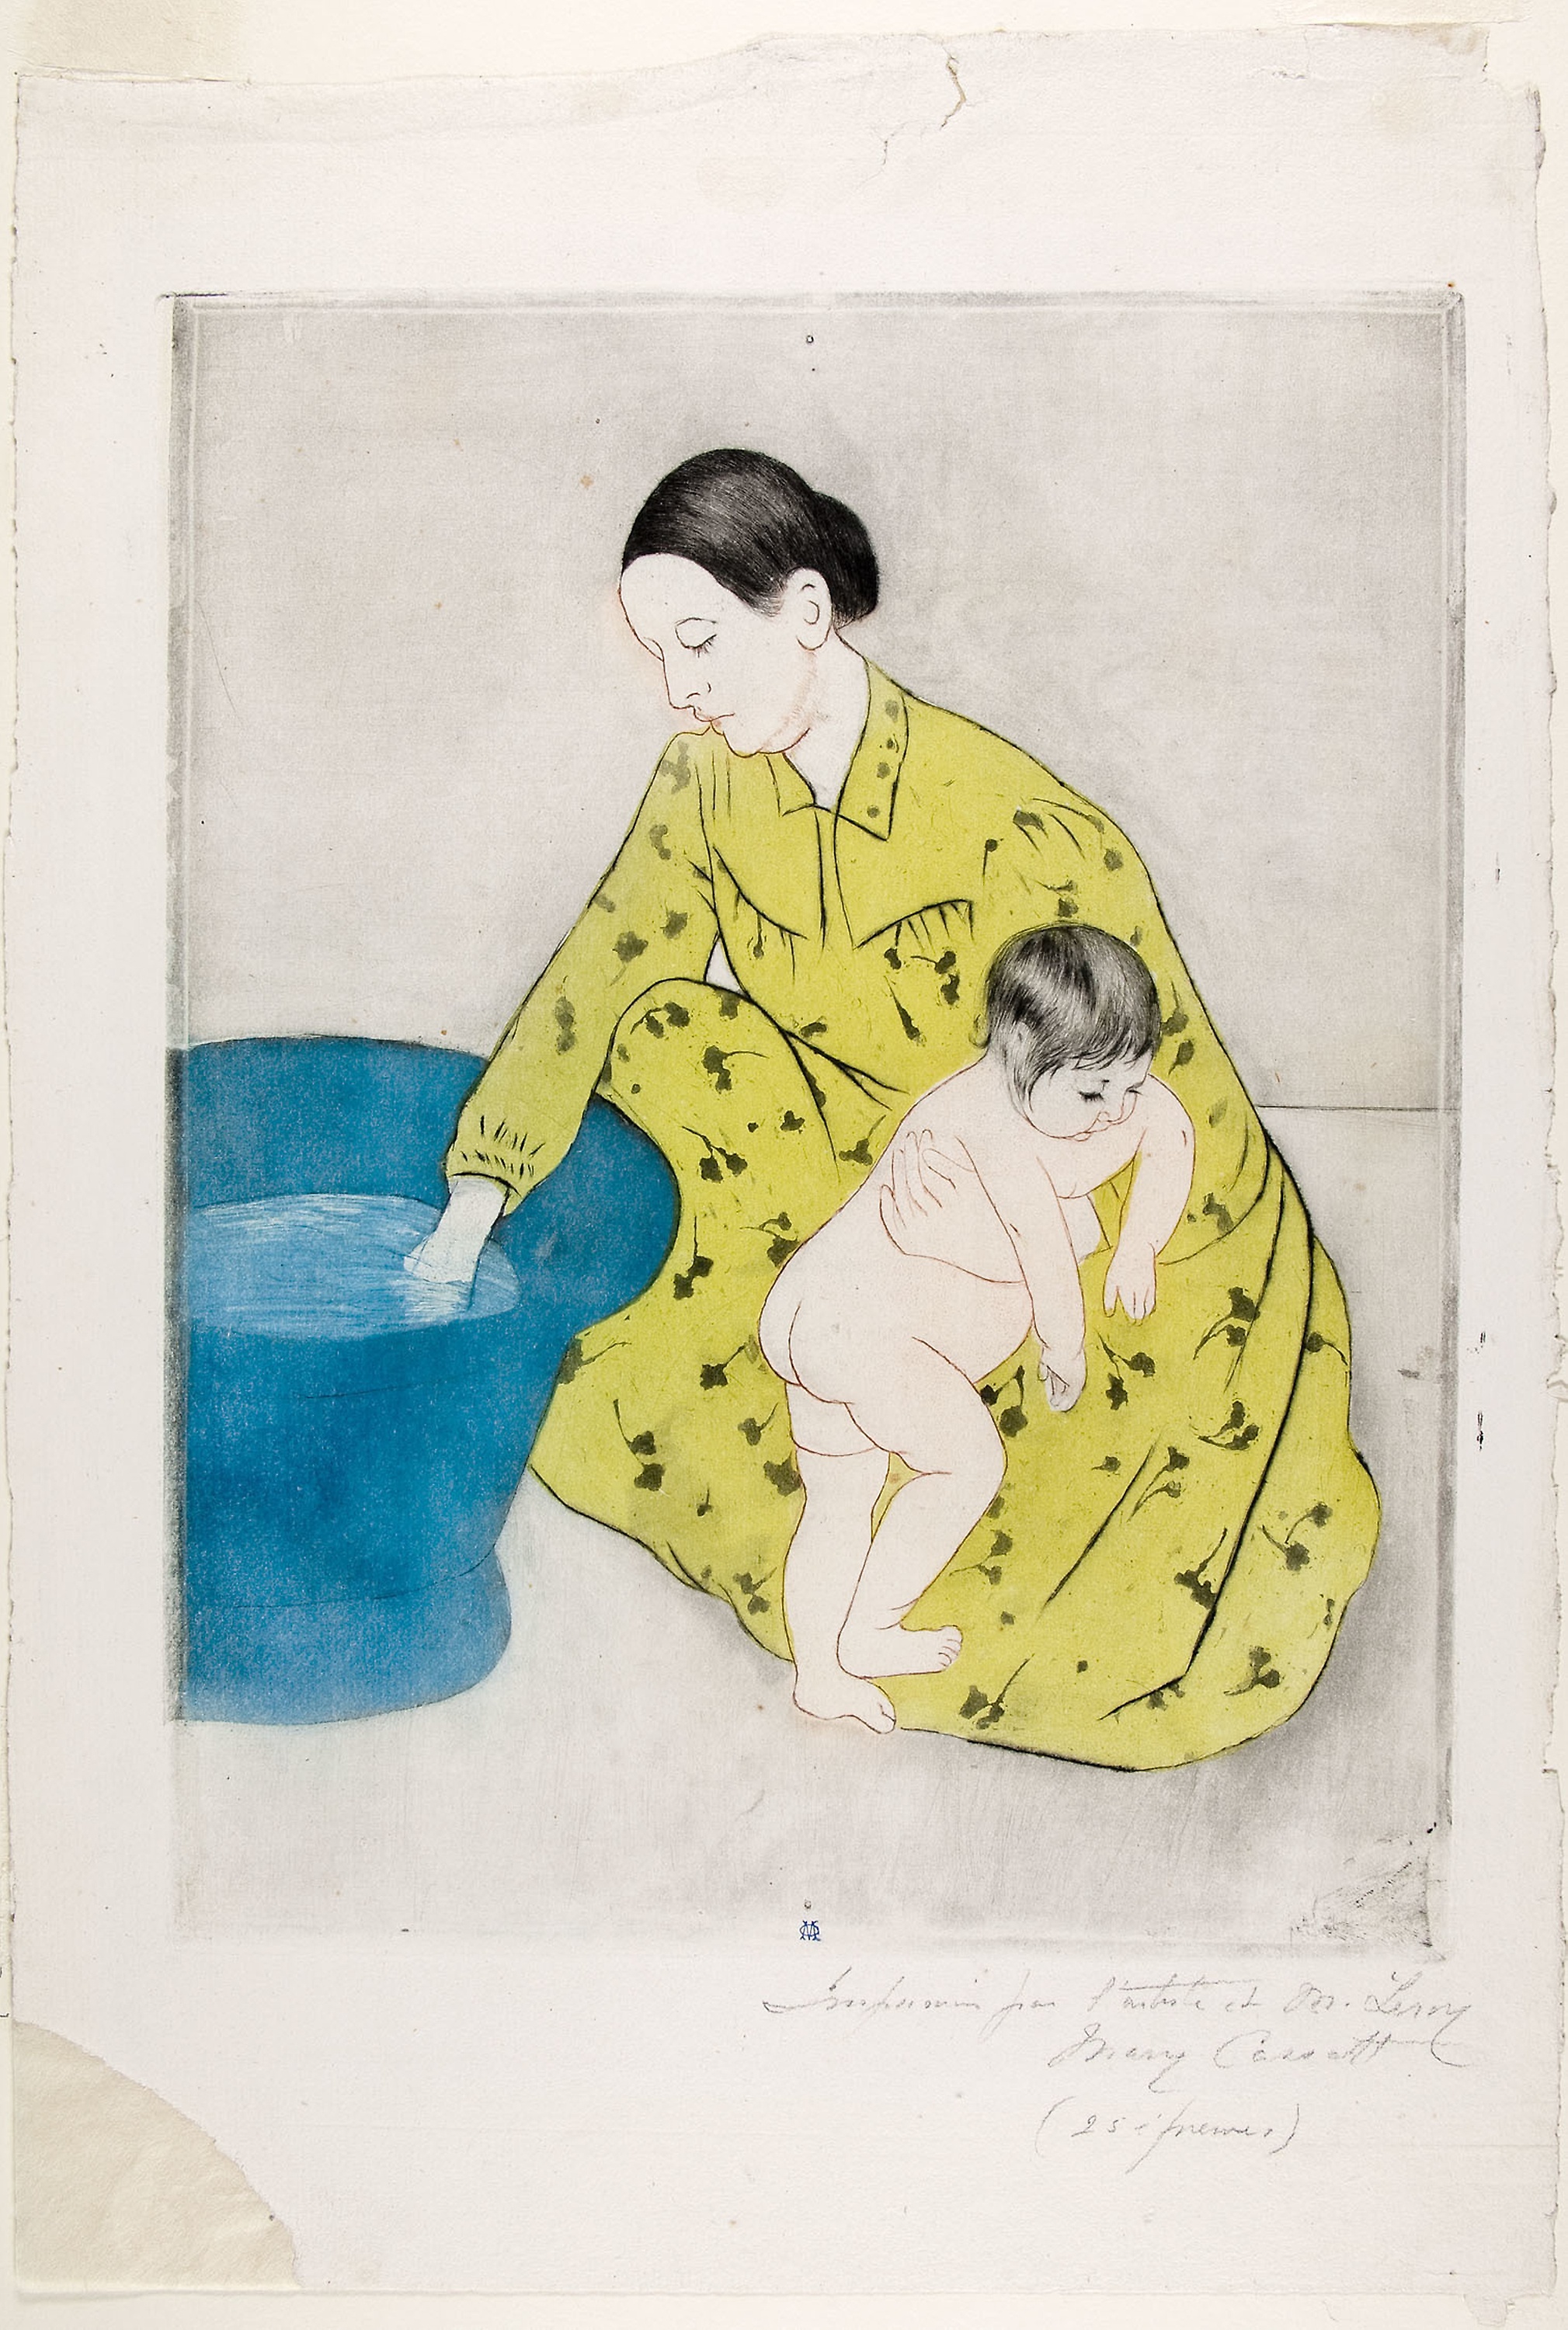
yellow, art, illustration, painting, artwork, modern art, drawing, paint, costume design, paper